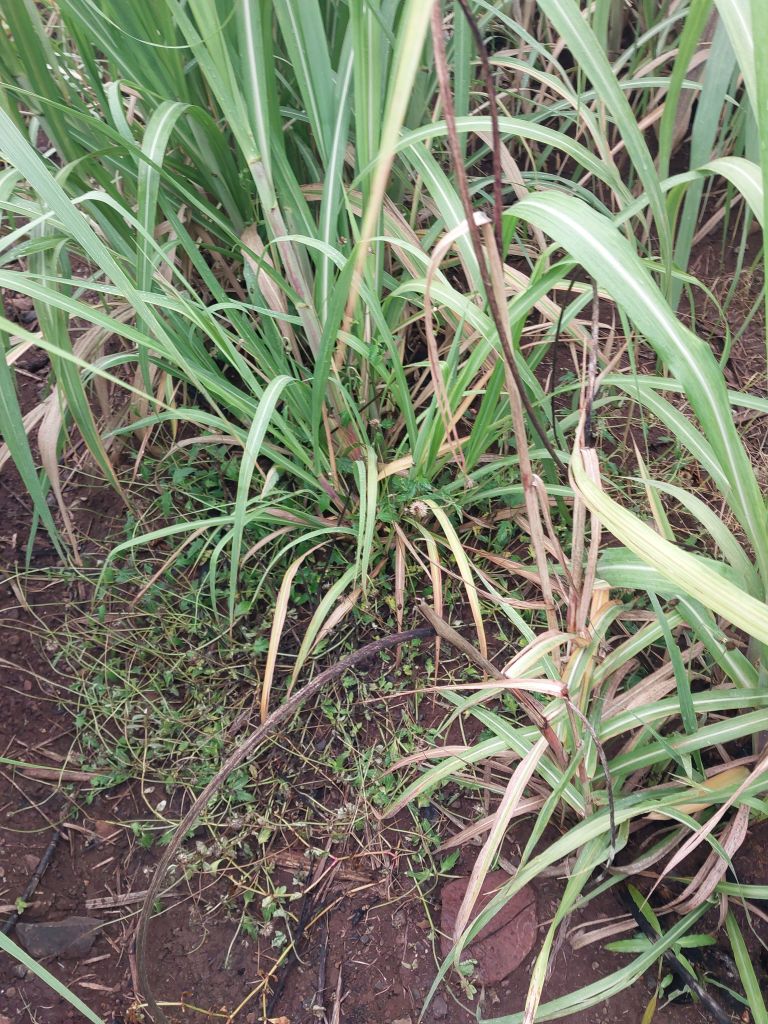
Label: Smut